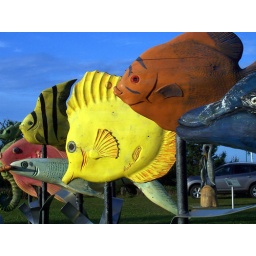
Sculptured wooden fish at Poite-de-Pere in Canada